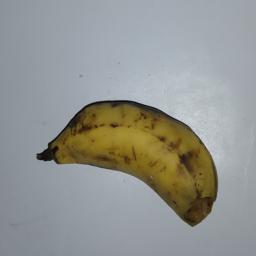
Banana variety: Champa Kola